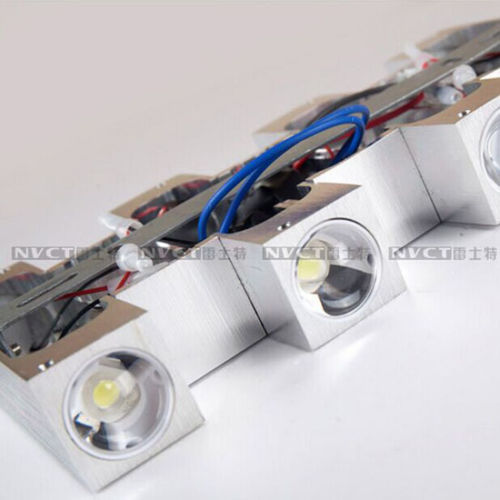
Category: lamp